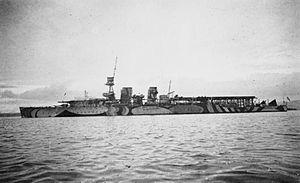
Le HMS Vindictive est un navire de guerre construit pour la Royal Navy pendant la Première Guerre mondiale. Initialement prévu sous le nom de Cavendish en tant que croiseur lourd de la classe Hawkins, il est converti en porte-avions durant sa construction et rebaptisé Vindictive en 1918.